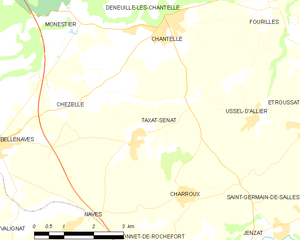
Carte des communes françaises: Taxat-Senat